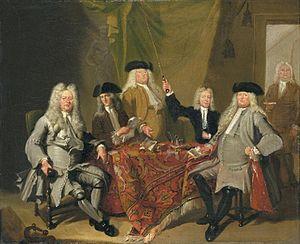
Cornelis Troost, né le 8 octobre 1696 à Amsterdam, et mort le 7 mars 1750 dans sa ville natale, est un peintre néerlandais. Selon Fuchs, c'était l'artiste le plus doué et le plus varié de sa génération, celle qui succède à l'âge d'or de la peinture néerlandaise du siècle précédent. En dehors des Pays-Bas, Troost est toutefois moins connu que les grands peintres de l'âge d'or.